Pak Kyusu

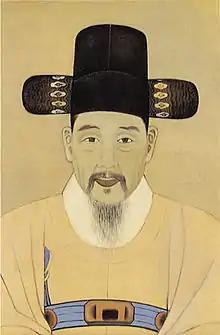

Pak Kyusu (1807–1877) was a scholar-bureaucrat, teacher, politician, and a diplomat of the Joseon period. He was known as a pioneer of the enlightenment group. Pak Kyusu was the grandson of Pak Chiwŏn, the great Silhak scholar. He was also known by the names of Hwanjae, Hwanjae, Hŏnjae, and Hwanjaegŏsa.